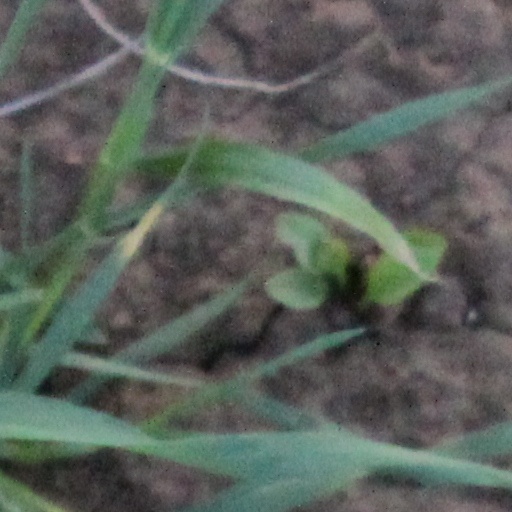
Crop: wheat